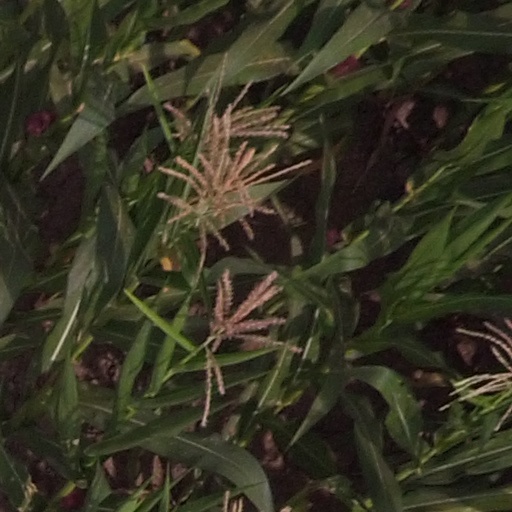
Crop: maize; corn